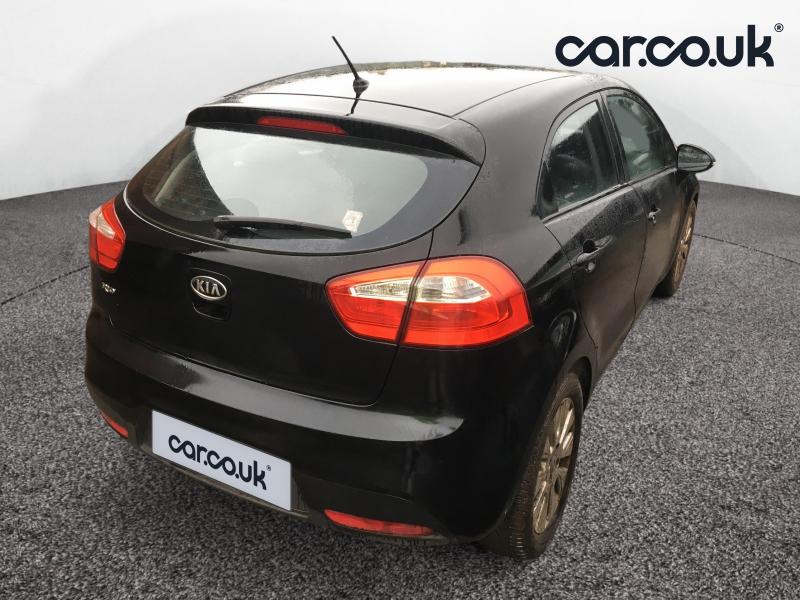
Aucun dommage détecté.
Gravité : aucun